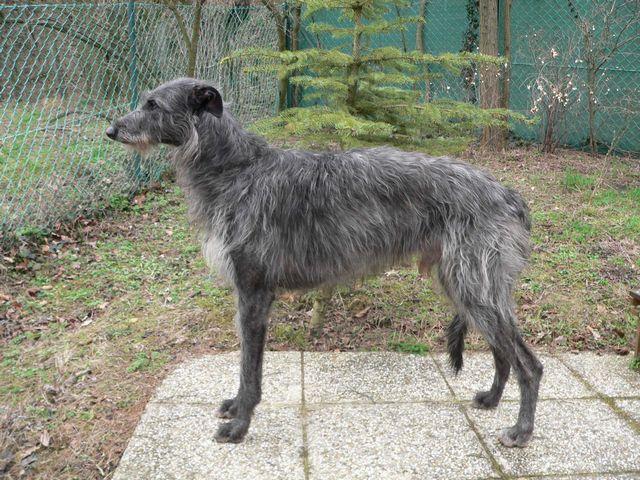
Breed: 224-n000056-Scottish_deerhound